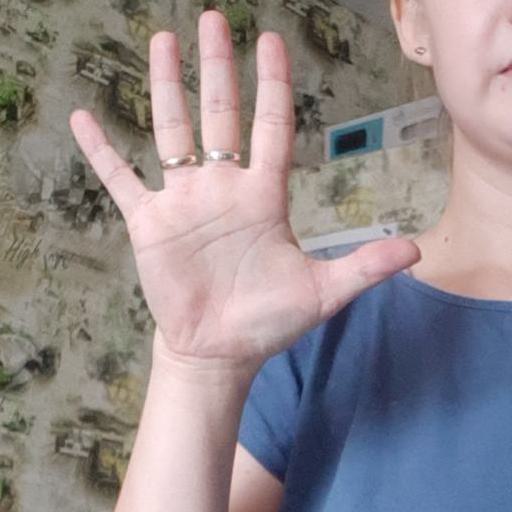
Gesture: palm